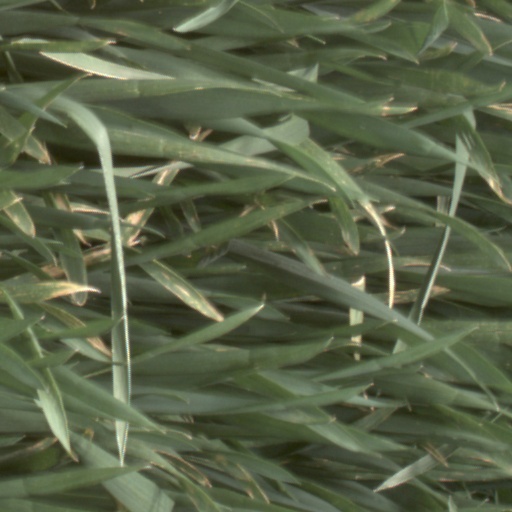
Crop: wheat